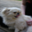
Label: dog